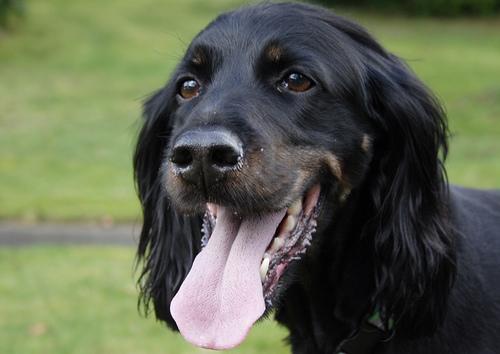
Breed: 228-n000085-Gordon_setter